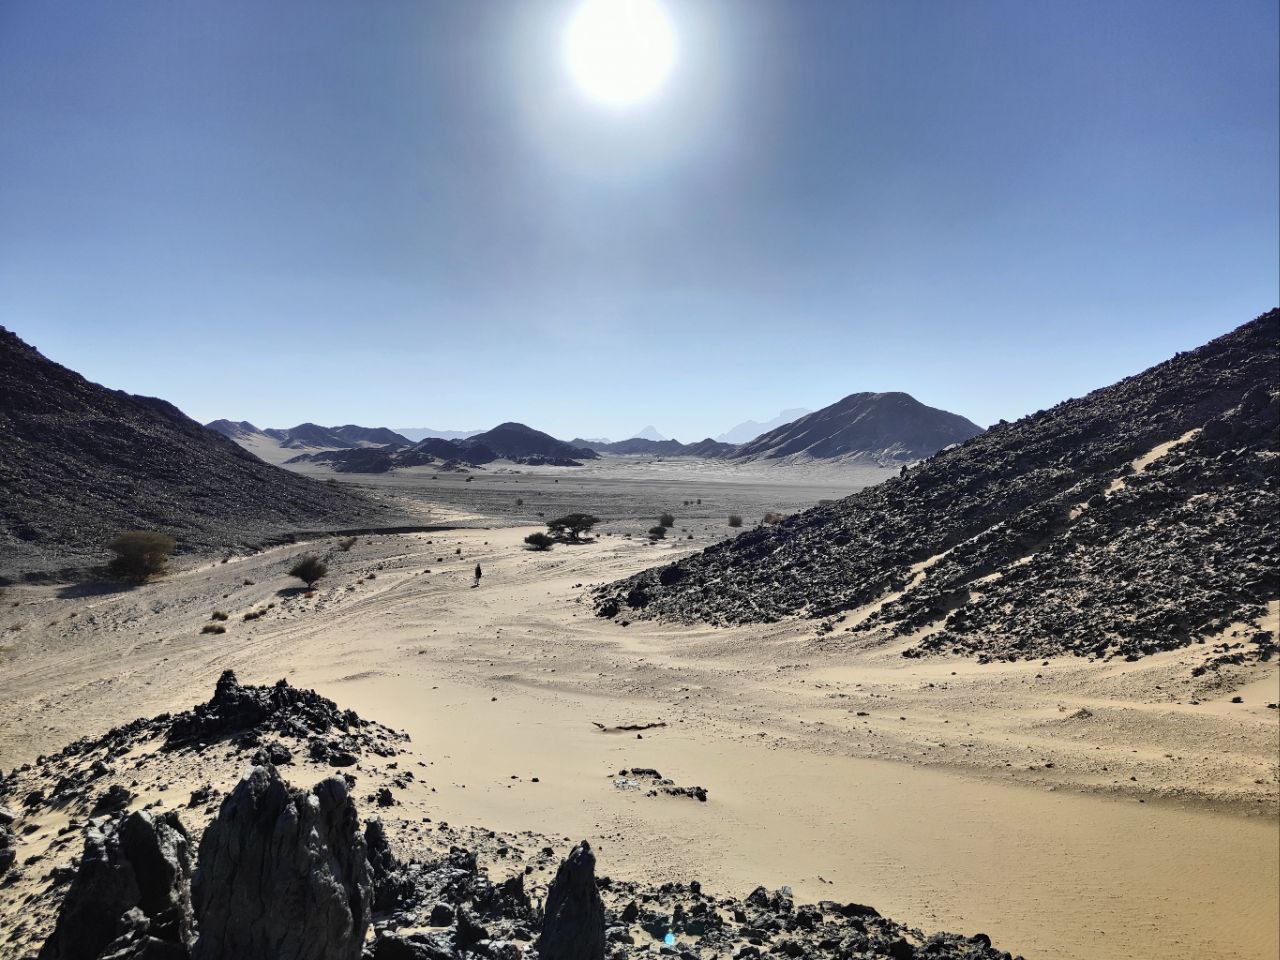
الوصف بالفصحى: شمس ساطعة على مجموعة تلال متفرقة
الوصف بالعامية السودانية: شمس فاقعة فوق جبال
التصنيف: Nature & Landscape